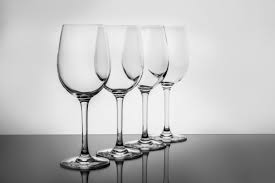
Label: glass